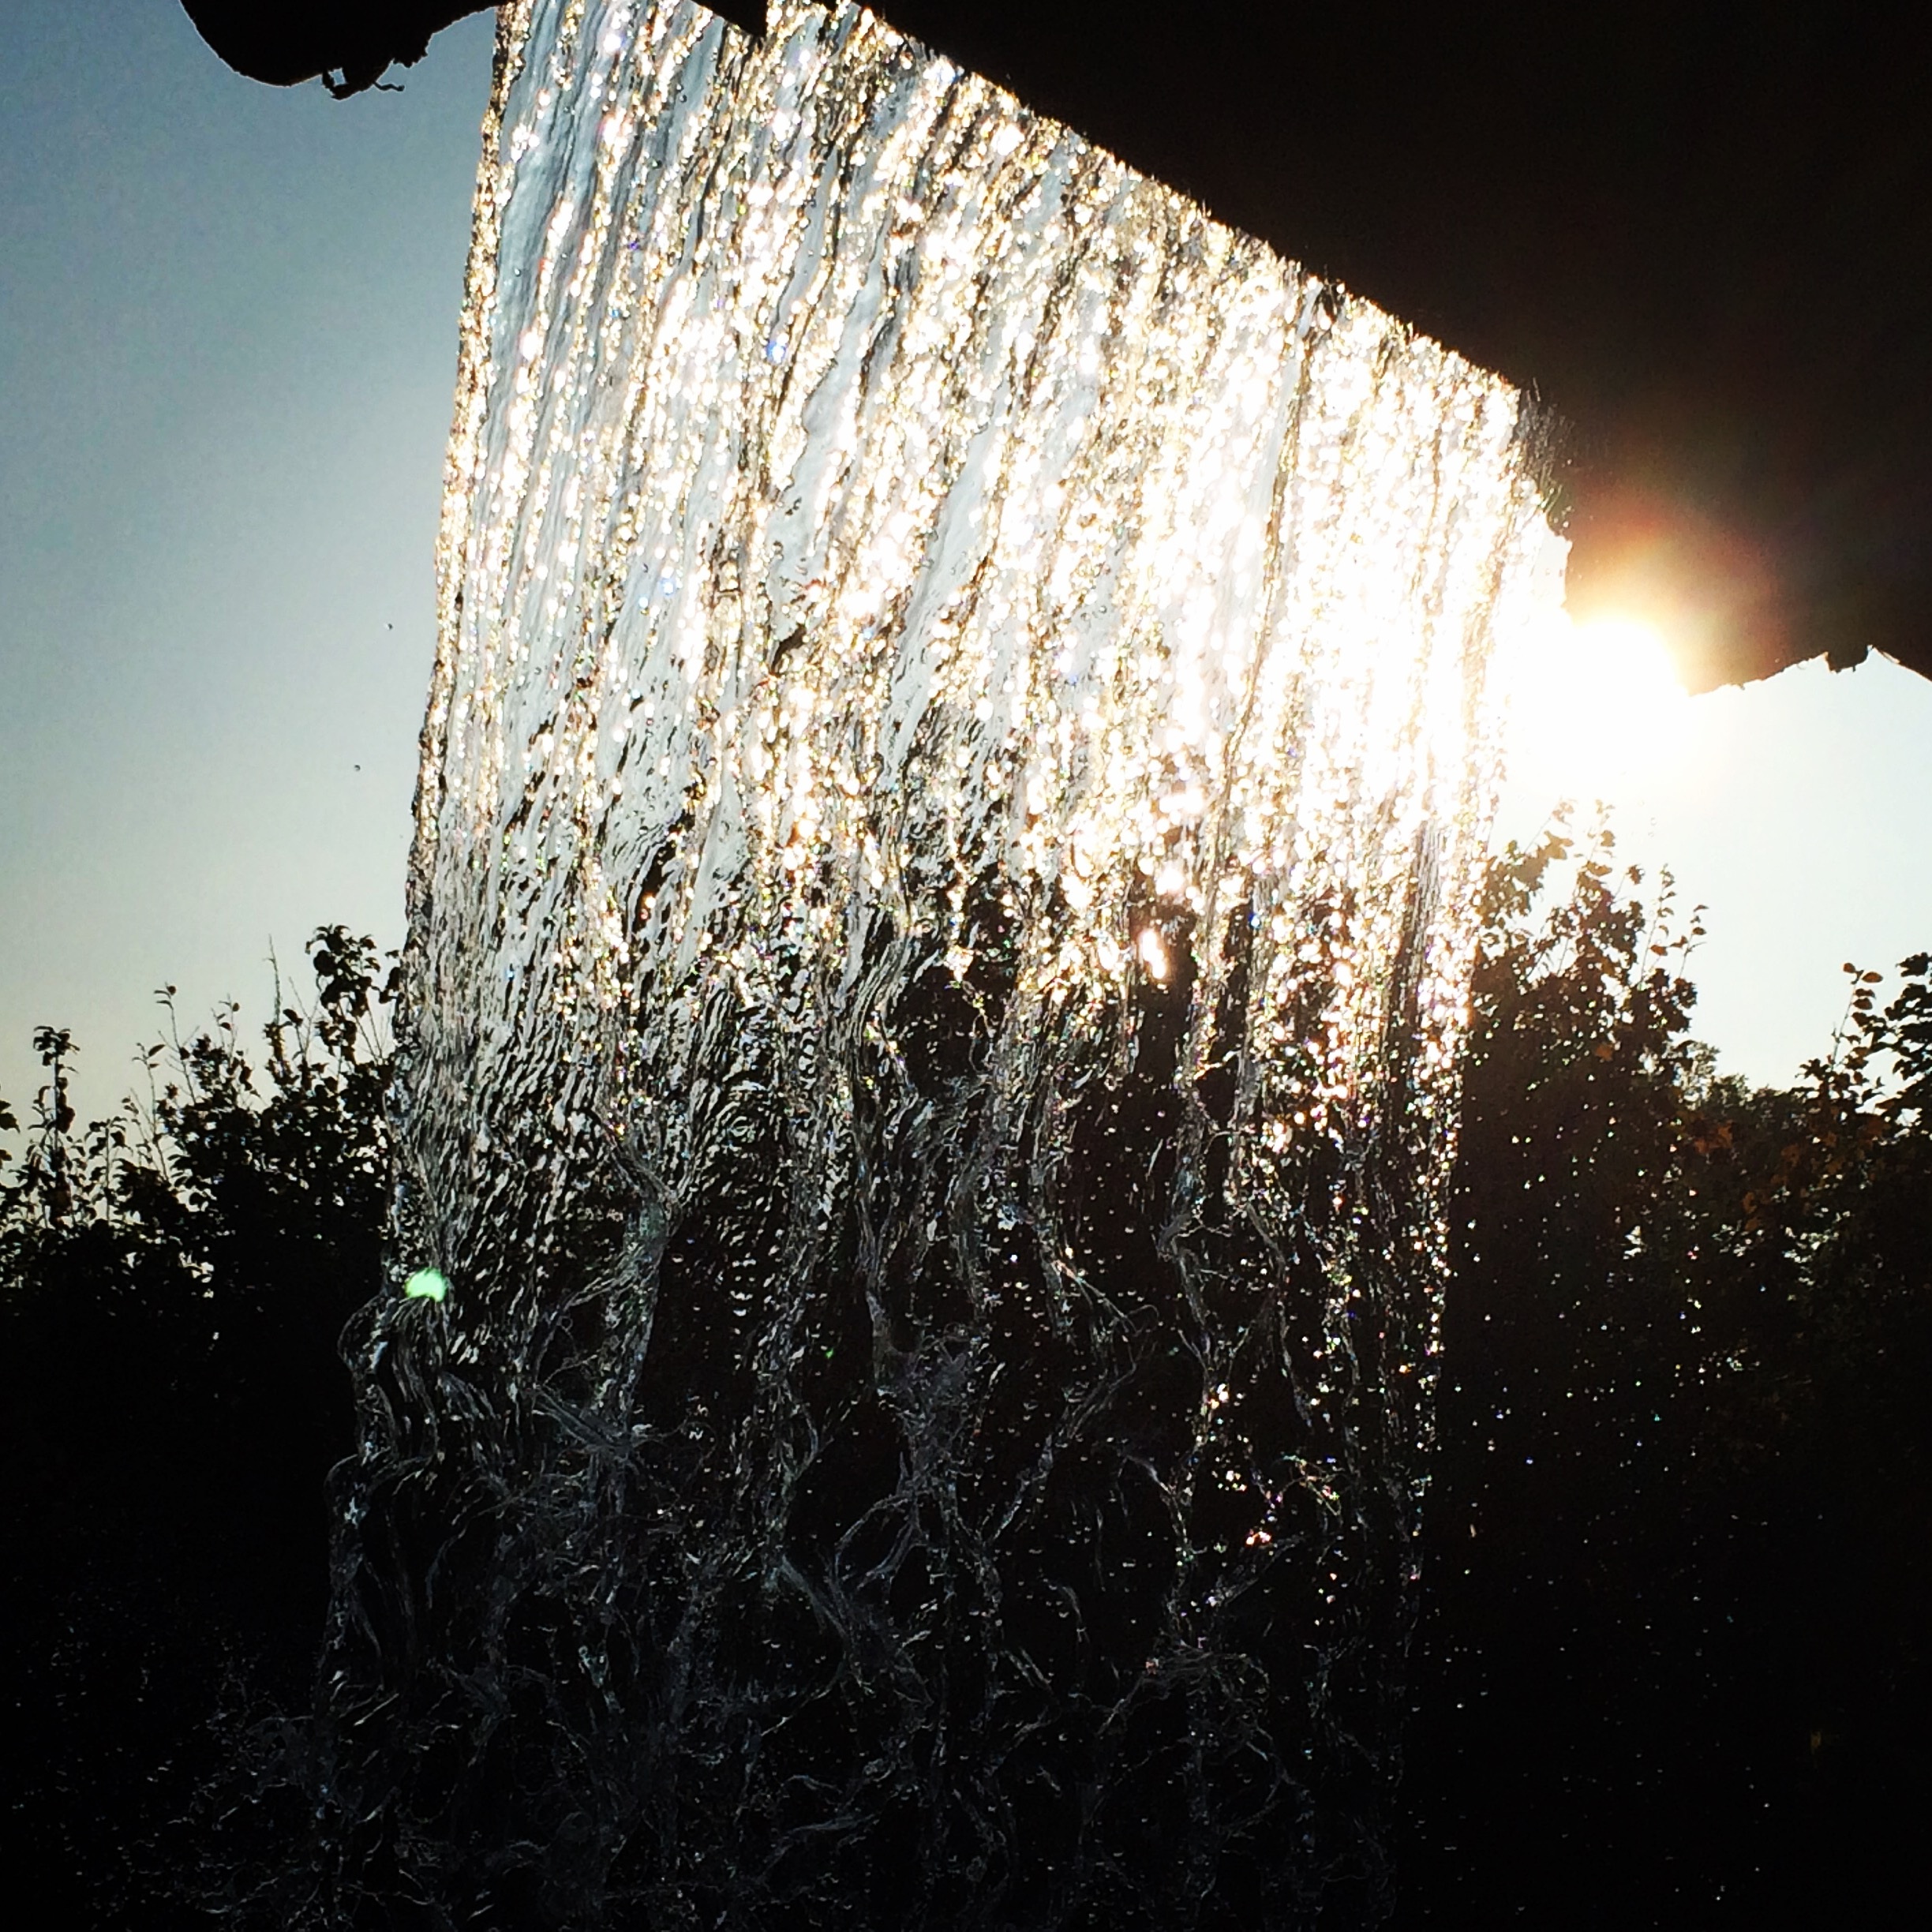
landscape, water, nature, waterfall, light, night, sunlight, reflection, darkness, movement, lighting, bubble, murmur, dynamics, atmosphere of earth